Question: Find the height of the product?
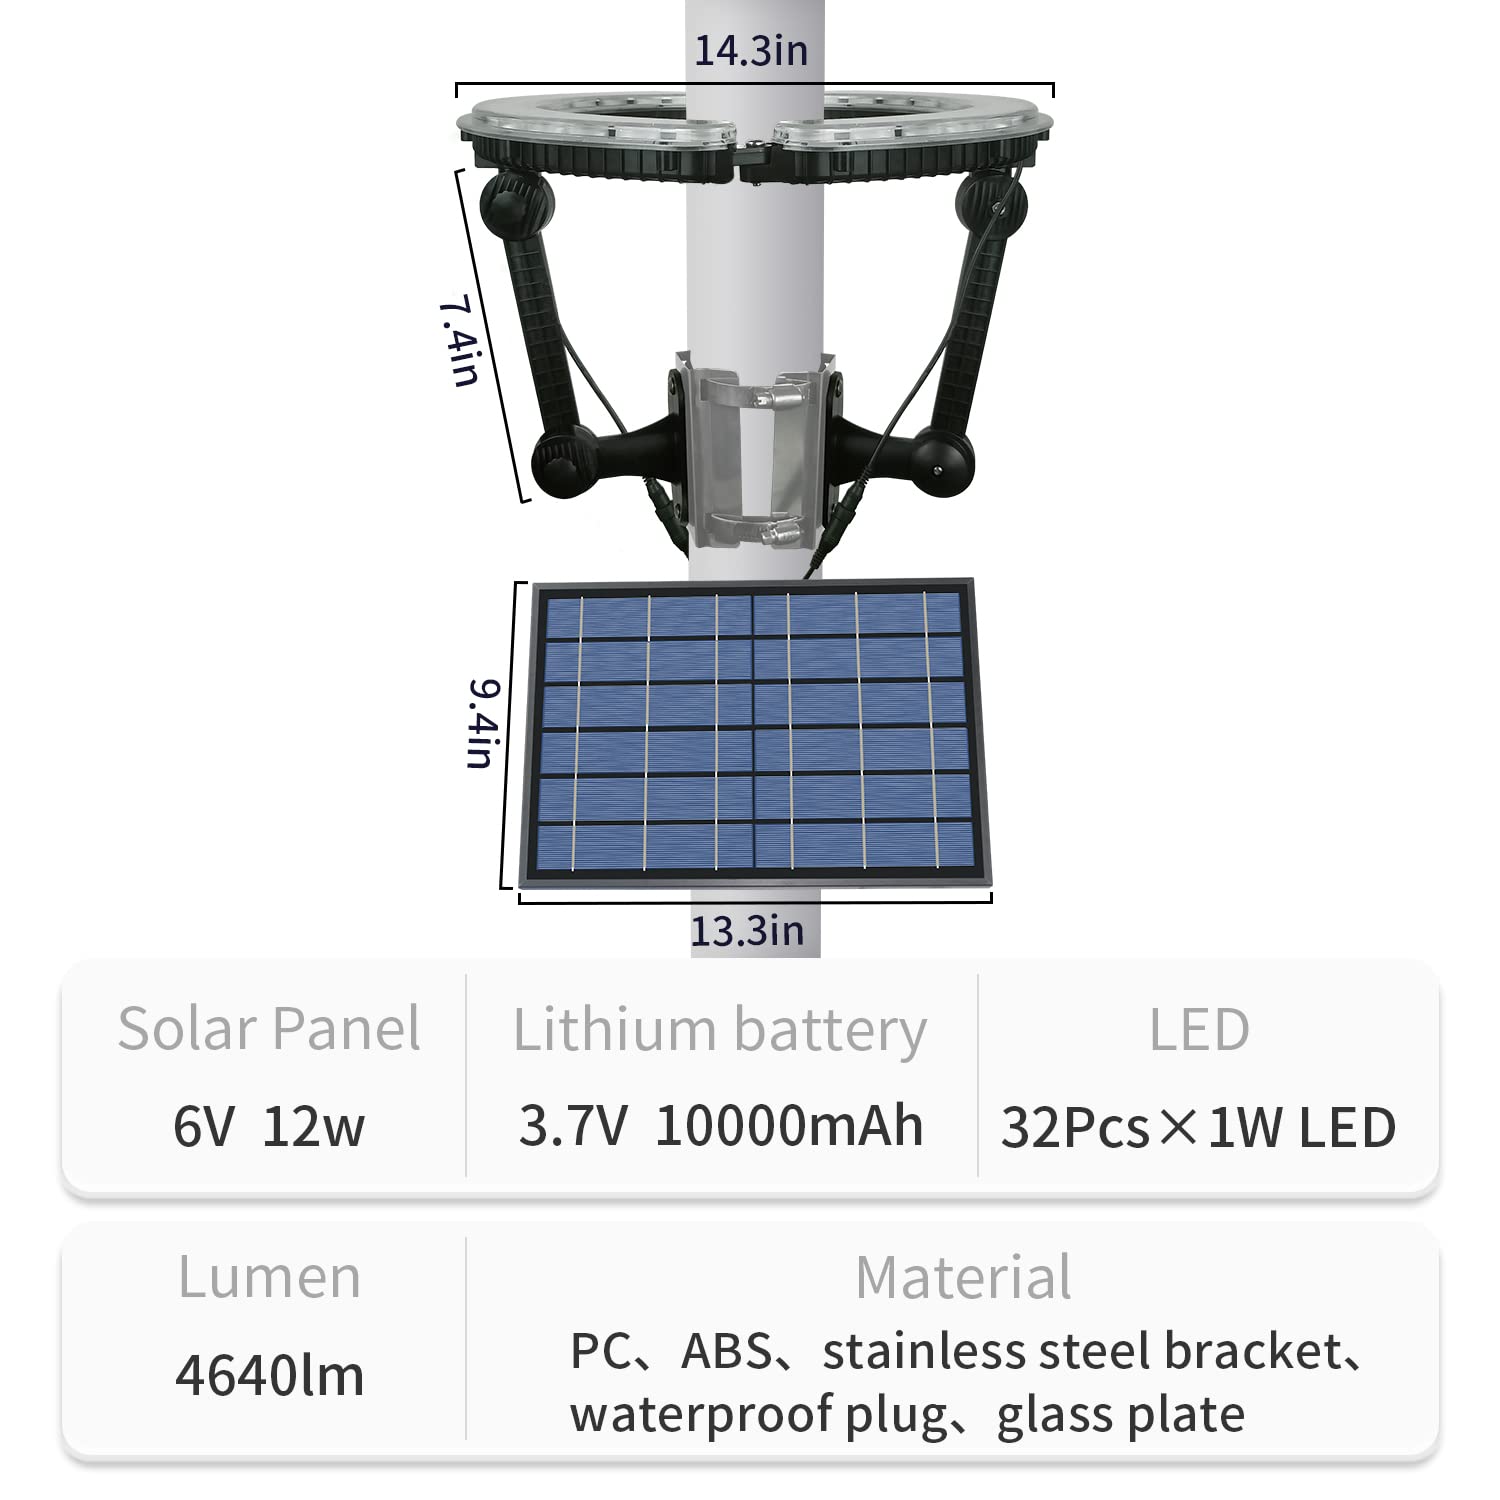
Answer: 7.4 inch